Wartime sexual violence

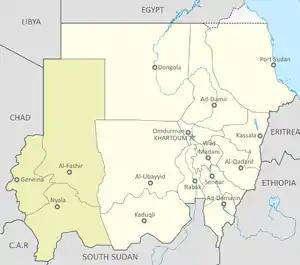
Map of Sudan. The Darfur region is shaded.

Rape and other sexual violence against women was commonly used by French troops and opposing members of the Algerian National Liberation Front (FLN) during the Algerian War.